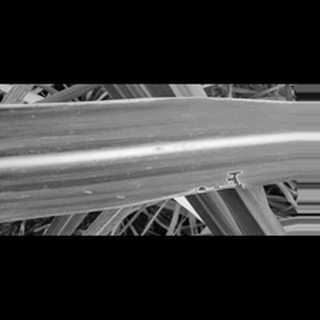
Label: sugarcane_red_rot